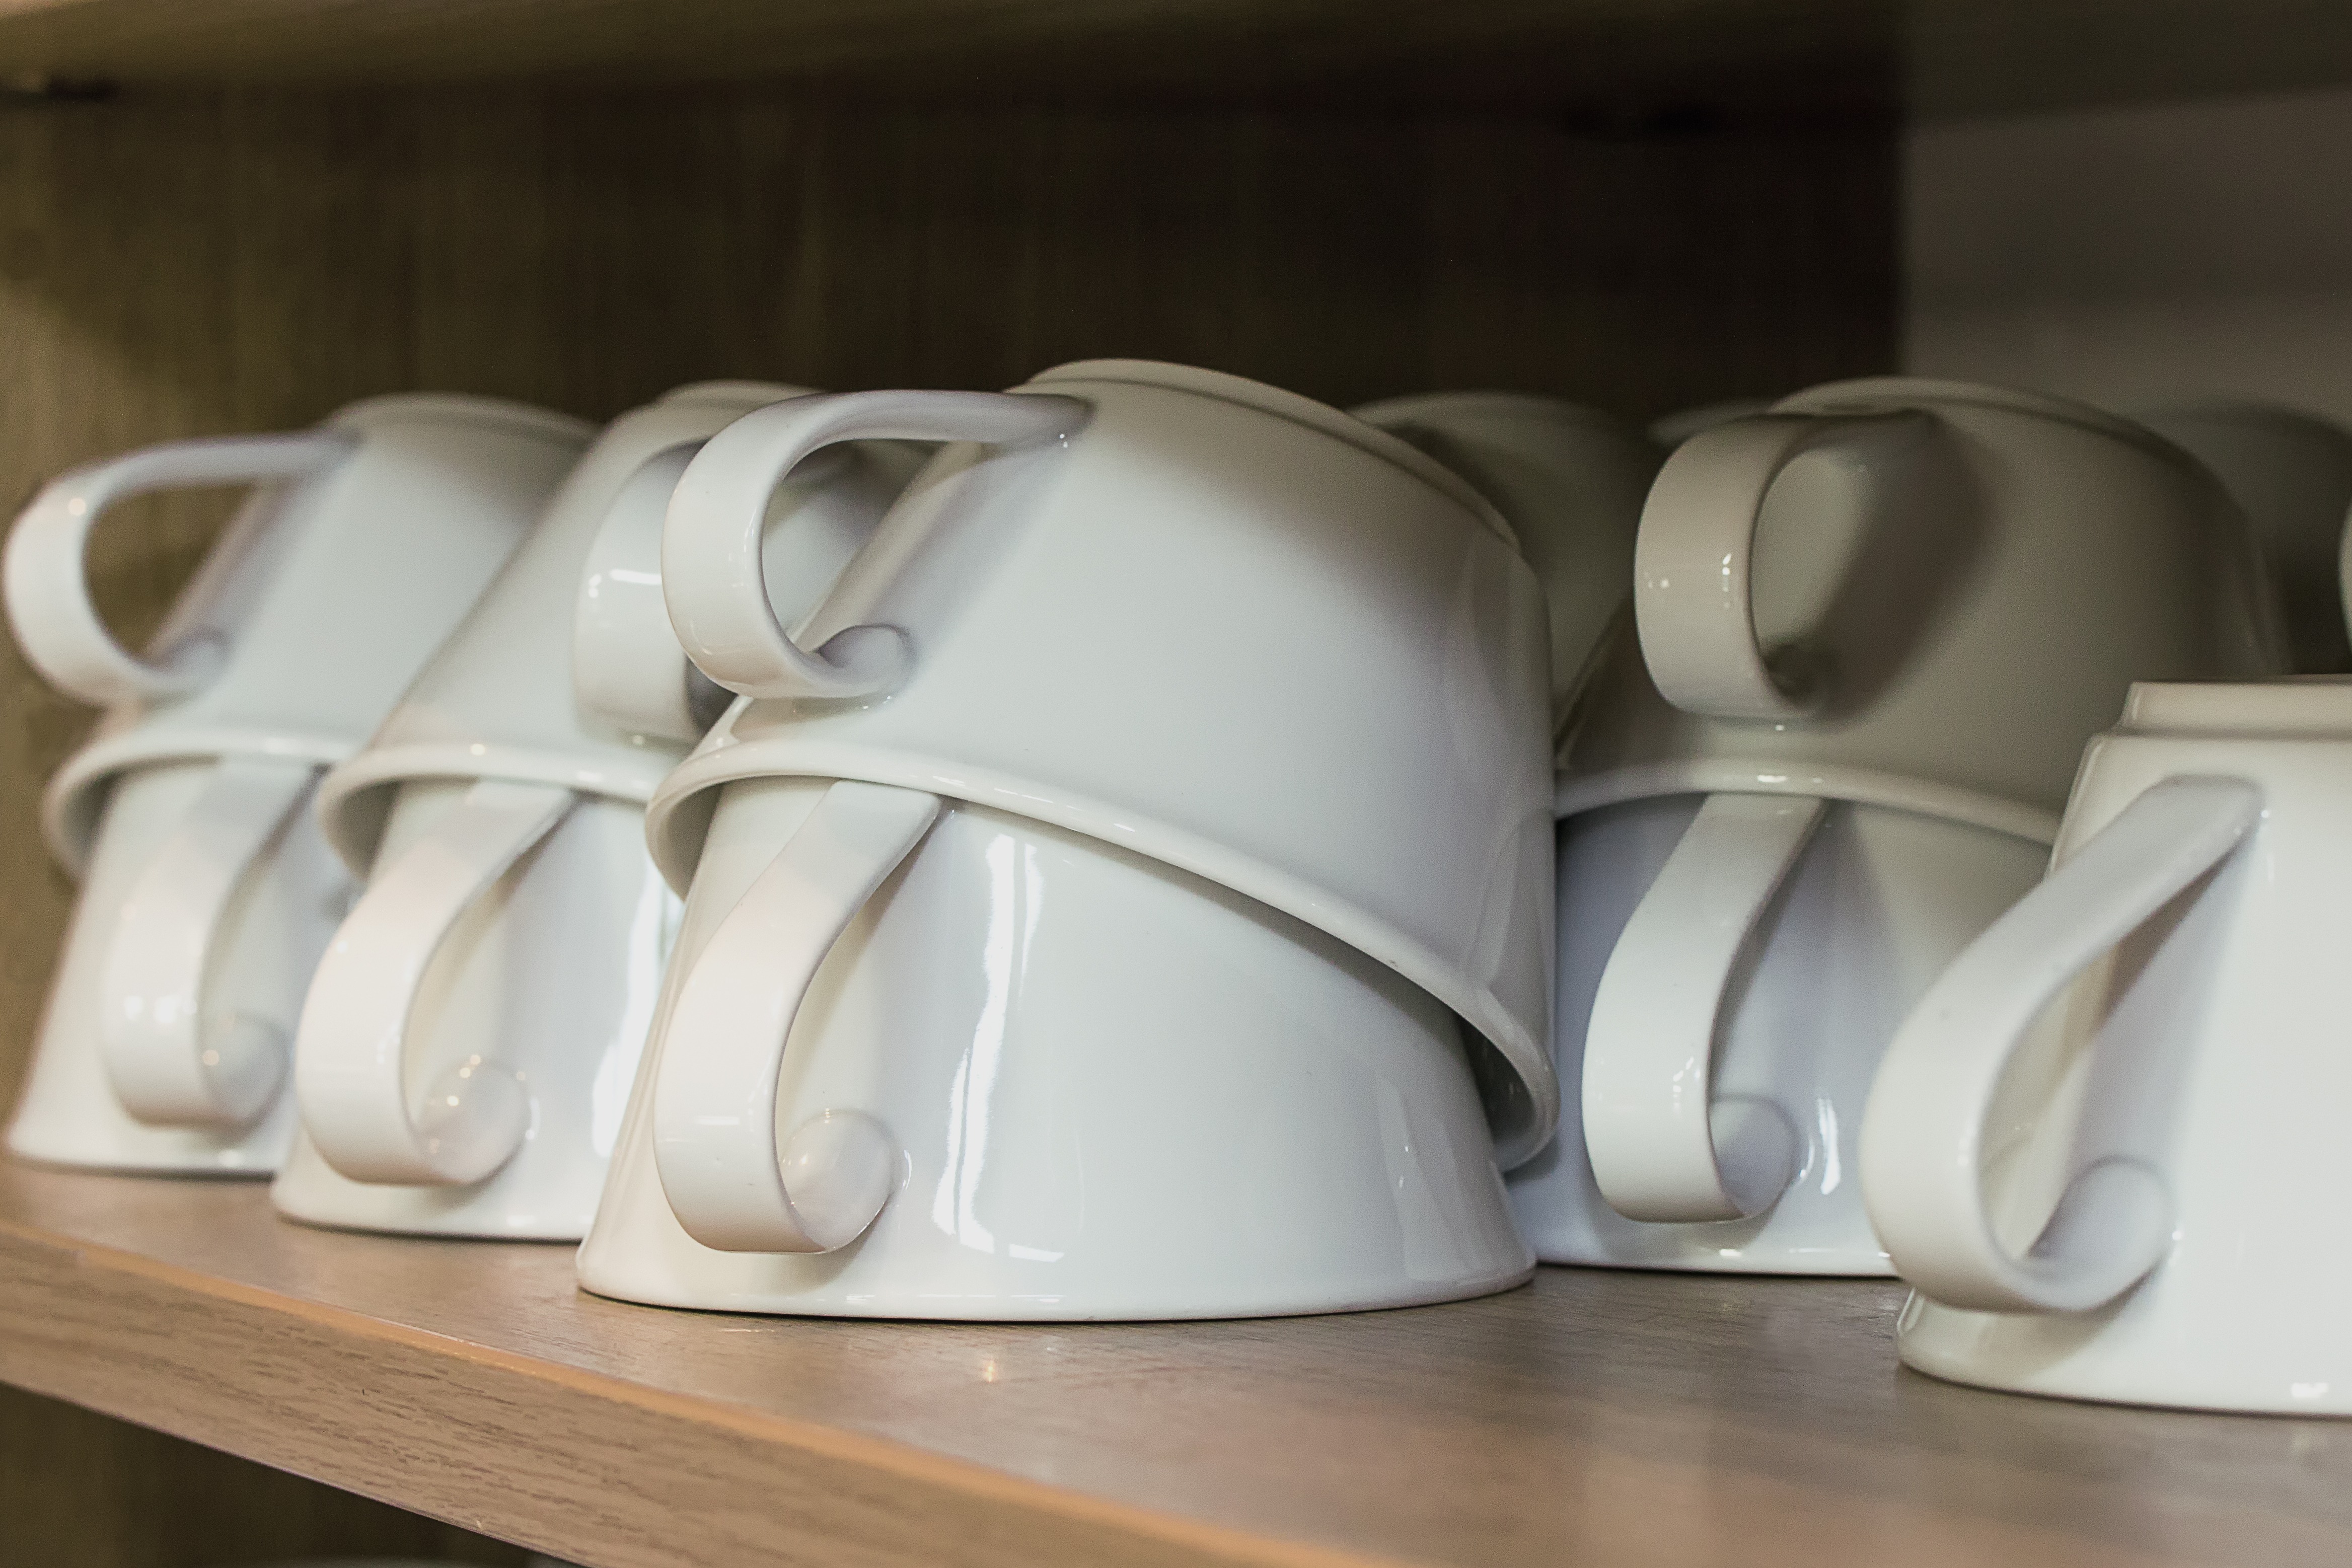
shoe, coffee, white, wheel, cup, ceramic, drink, shelf, coffee cup, product, cabinet, footwear, beverages